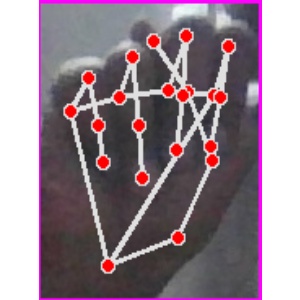
अक्षर: न